Bird visual acuity rendering: 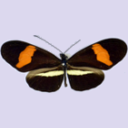
Butterfly visual acuity rendering: 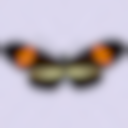
Species: erato
Subspecies: petiverana
Sex: male
View: dorsal
Hybrid status: valid subspecies
Locality: San Pedro Sula HON CR
Coordinates: 15.45, -88.033